Karam Chand Bachhawat

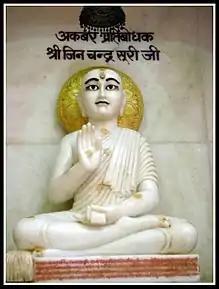
Acharya Jinchandra Suri, guru of Karam Chand

"“On the accession of Jahangir as Emperor of India, Raja Rai Singh went to Delhi. He also called on ailing Karamchand to wish him good health and apologise for the past. He also expressed his condolences on demise of Akbar and wept profusely in front of Karamchand"”.After Raja Rai Singh went away, Karamchand called his sons, Bhagchand and Lakshmichand. He praised Raja Rai Singh but at the same time cautioned them that these were crocodile tears and not of love and affection. He said,“"Raja Rai Singh is happy that I shall shortly pass away and regretted that he was unable to take revenge of the past. My dear children! Don’t you make a mistake of ever returning to Bikaner"”.He passed away at Delhi after Emperor Akbar's death between 1605 and 1607.